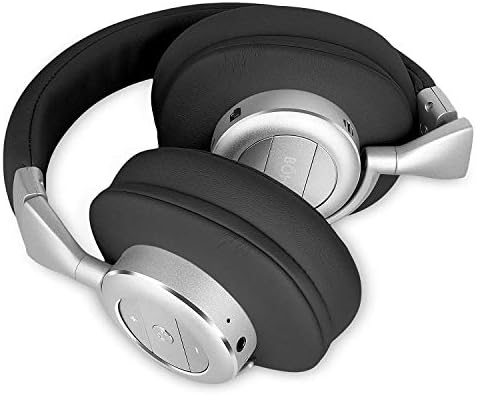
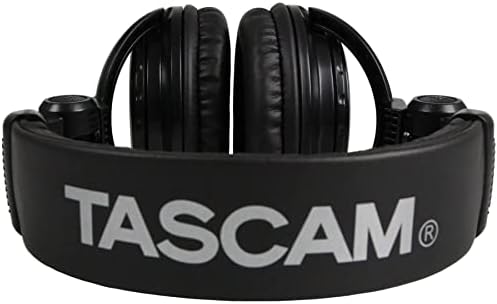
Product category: headphones
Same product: no